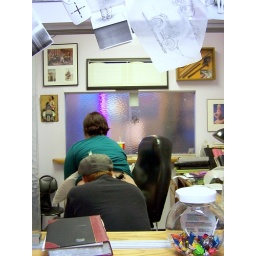
melissa through the window in the room next door